The Mate of the Sally Ann

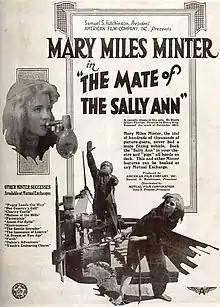
Advertisement for film

The Mate of the Sally Ann (also known as Peggy Rebels) is a 1917 American silent comedy-drama film directed by Henry King and starring Mary Miles Minter. As with many of Minter's features, it is thought to be a lost film.